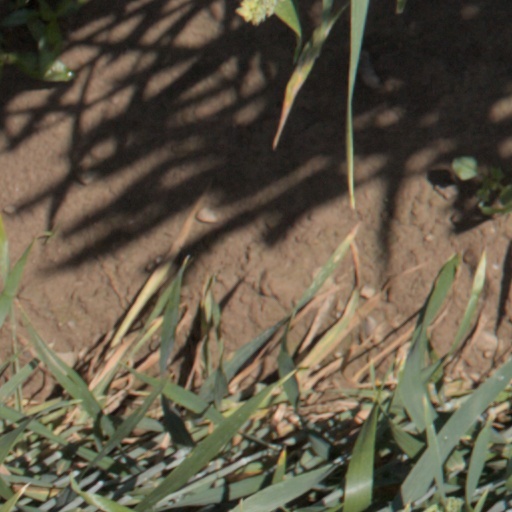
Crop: wheat